Deccan Plateau

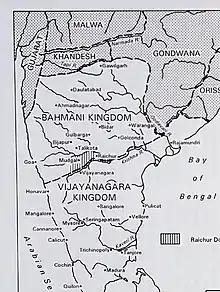
Map of Deccan in the 14th century CE

Several dynasties such as the Pandyas of Madurai, the Cholas of Thanjavur, the Zamorins of Kozhikode, the Satavahanas of Amaravati, the Pallavas of Kanchi, the Kadambas of Banavasi, the Western Gangas of Kolar, the Rashtrakutas of Manyakheta, the Chalukyas of Badami, the Hoysalas of Belur, and the Kakatiyas of Orugallu ruled over the region from the 6th century BCE to the 14th century CE. In the Late Middle Ages, Vijayanagara empire conquered most of the southern part of the pleateu region. The upper portion was ruled by the Bahmani kingdom, and later by its successors, the Deccan sultanates.